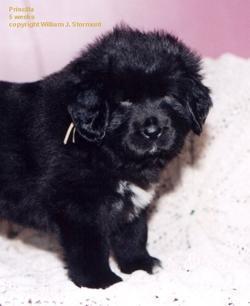
Tibetan_mastiff